Margaret Beckett

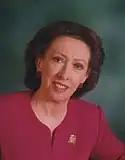
Beckett as Environment Secretary

Following the 2001 general election, Beckett became Secretary of State at the new Department for the Environment, Food and Rural Affairs (DEFRA), created after the Ministry of Agriculture, Fisheries and Food (MAFF) was abolished in the wake of perceived mismanagement of the foot-and-mouth epidemic in 2001. The new department also incorporated some of the functions of the former Department for the Environment, Transport and the Regions (DETR).